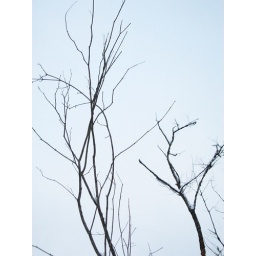
trees in the sky